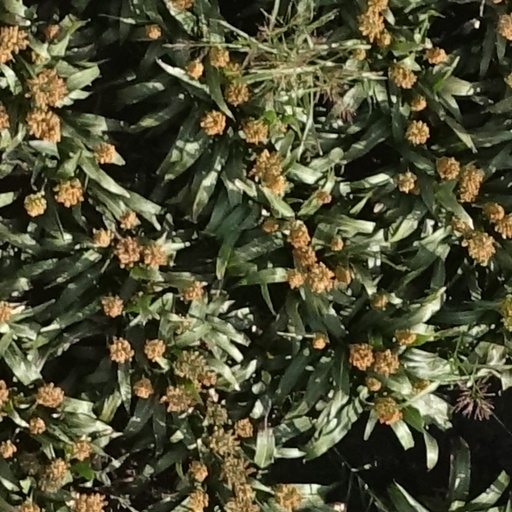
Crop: sorghum